Gabby Thomas (Emmerdale)

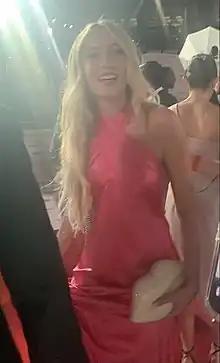
Gabby feels lonely after Leanna Cavanagh (Mimi Slinger, "pictured") starts dating Jacob.

After Bernice leaves the country, Laurel and Diane ignore her more and friend Leanna gets into a relationship. This saw Gabby's loneliness explored in 2020. Daniel Kilkelly of Digital Spy described the situation as Gabby feeling as though people around her are distracted due to prioritising other things. The storyline sees Gabby taking out her anger on Leyla, since she blames her for breaking Bernice and Liam up. Gabby stalks Leyla and later vandalises her business. Shahidi, who portrayed Leyla, stated that when she discovers that the stalker is Gabby, "given the right set of circumstances, [Leyla] can be very empathetic, she can be a very forgiving and understanding person", and Leyla responds to the discovery by offering Gabby an apprenticeship at her business. Kilkelly noted that this is "the fresh start Gabby needed".